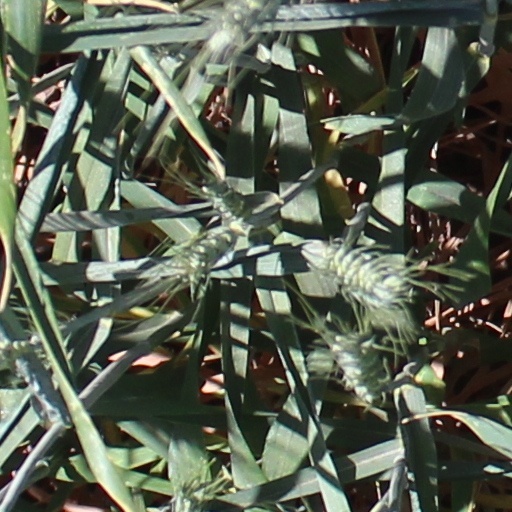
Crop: wheat